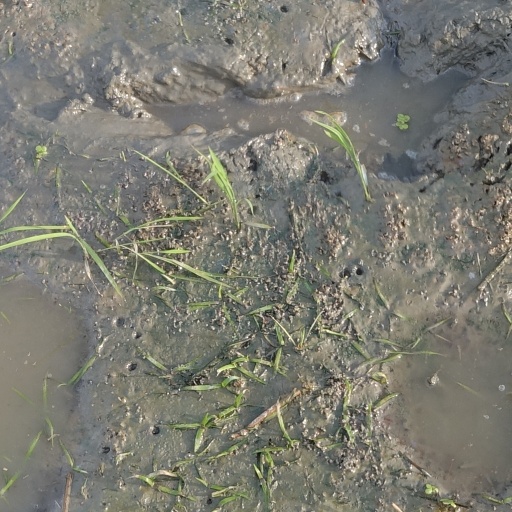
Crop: rice